Cross-City Line

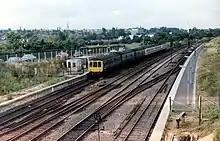
Longbridge railway station in 1979, still unfinished having opened the previous year. At this time diesel multiple units operated the service.

Services initially ran on a 15-minute frequency between Longbridge and Four Oaks via Birmingham New Street, with an hourly extension to Lichfield City, using refurbished Diesel multiple units. The new service was an instant success, and by the end of the first year was carrying 30,000 passengers daily.